The Piper at the Gates of Dawn

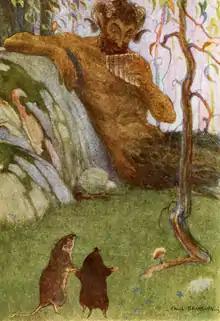
The album's title, "The Piper at the Gates of Dawn," refers to the god Pan, as depicted in the 1908 book "The Wind in the Willows".

The original UK LP was released on 4 August 1967 in both monaural and stereophonic mixes. It reached number six on the UK charts. The original US album appeared on the Tower division of Capitol on 21 October 1967. This version was officially titled simply "Pink Floyd", though the original album title did appear on the back cover as on the UK issue, and Dick Clark referred to the record by its original title when the group appeared on his "American Bandstand" television program on 18 November. The US album featured an abbreviated track listing, and reached number 131 on the "Billboard" charts. The UK single, "See Emily Play", was substituted for "Astronomy Dominé", "Flaming" and "Bike". Released in time for the band's US tour, "Flaming" was released as a single, backed with "The Gnome". The Tower issue of the album also faded out "Interstellar Overdrive" and broke up the segue into "The Gnome" to fit the re-sequencing of the songs. Later US issues on compact disc had the same title and track list as the UK version. The album was certified Gold in the US as a part of "A Nice Pair" with "A Saucerful of Secrets" on 11 March 1994.